12th Missile Squadron

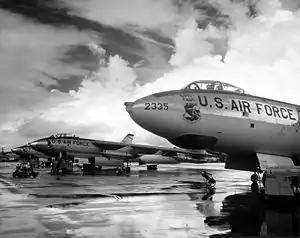
SAC B-47 Stratojets

The squadron was activated at Abilene Air Force Base, Texas on 1 September 1955, as the Air Force reopened it as a Strategic Air Command (SAC) base for Boeing B-47 Stratojet bombers. The squadron trained in strategic bombardment operations with the B-47 and participated in SAC exercises and operations. From January through April 1958, the squadron deployed with the 341st Bombardment Wing to Andersen Air Force Base, Guam. Shortly thereafter, its planes went through Project Milk Bottle to strengthen their wings for low level operations. The squadron also participated in Operation Reflex alert operations. Reflex placed Stratojets and Boeing KC-97s at bases closer to the Soviet Union for 90 day periods, although individuals rotated back to home bases during unit Reflex deployments.